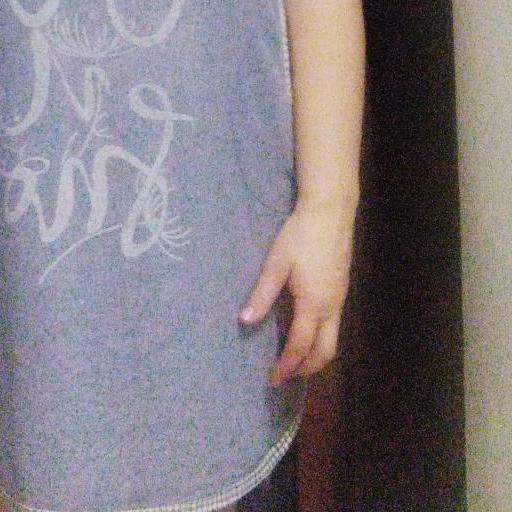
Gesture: no_gesture